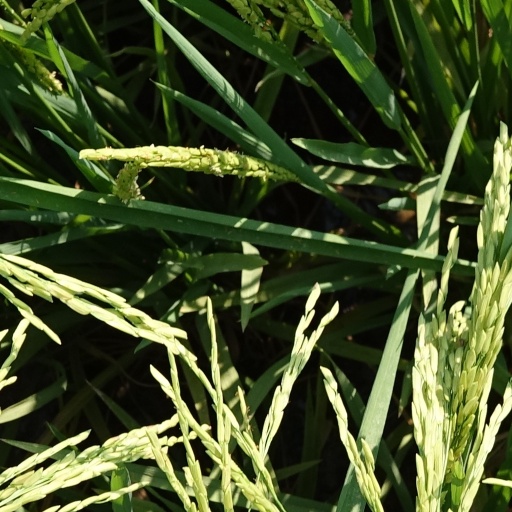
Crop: rice